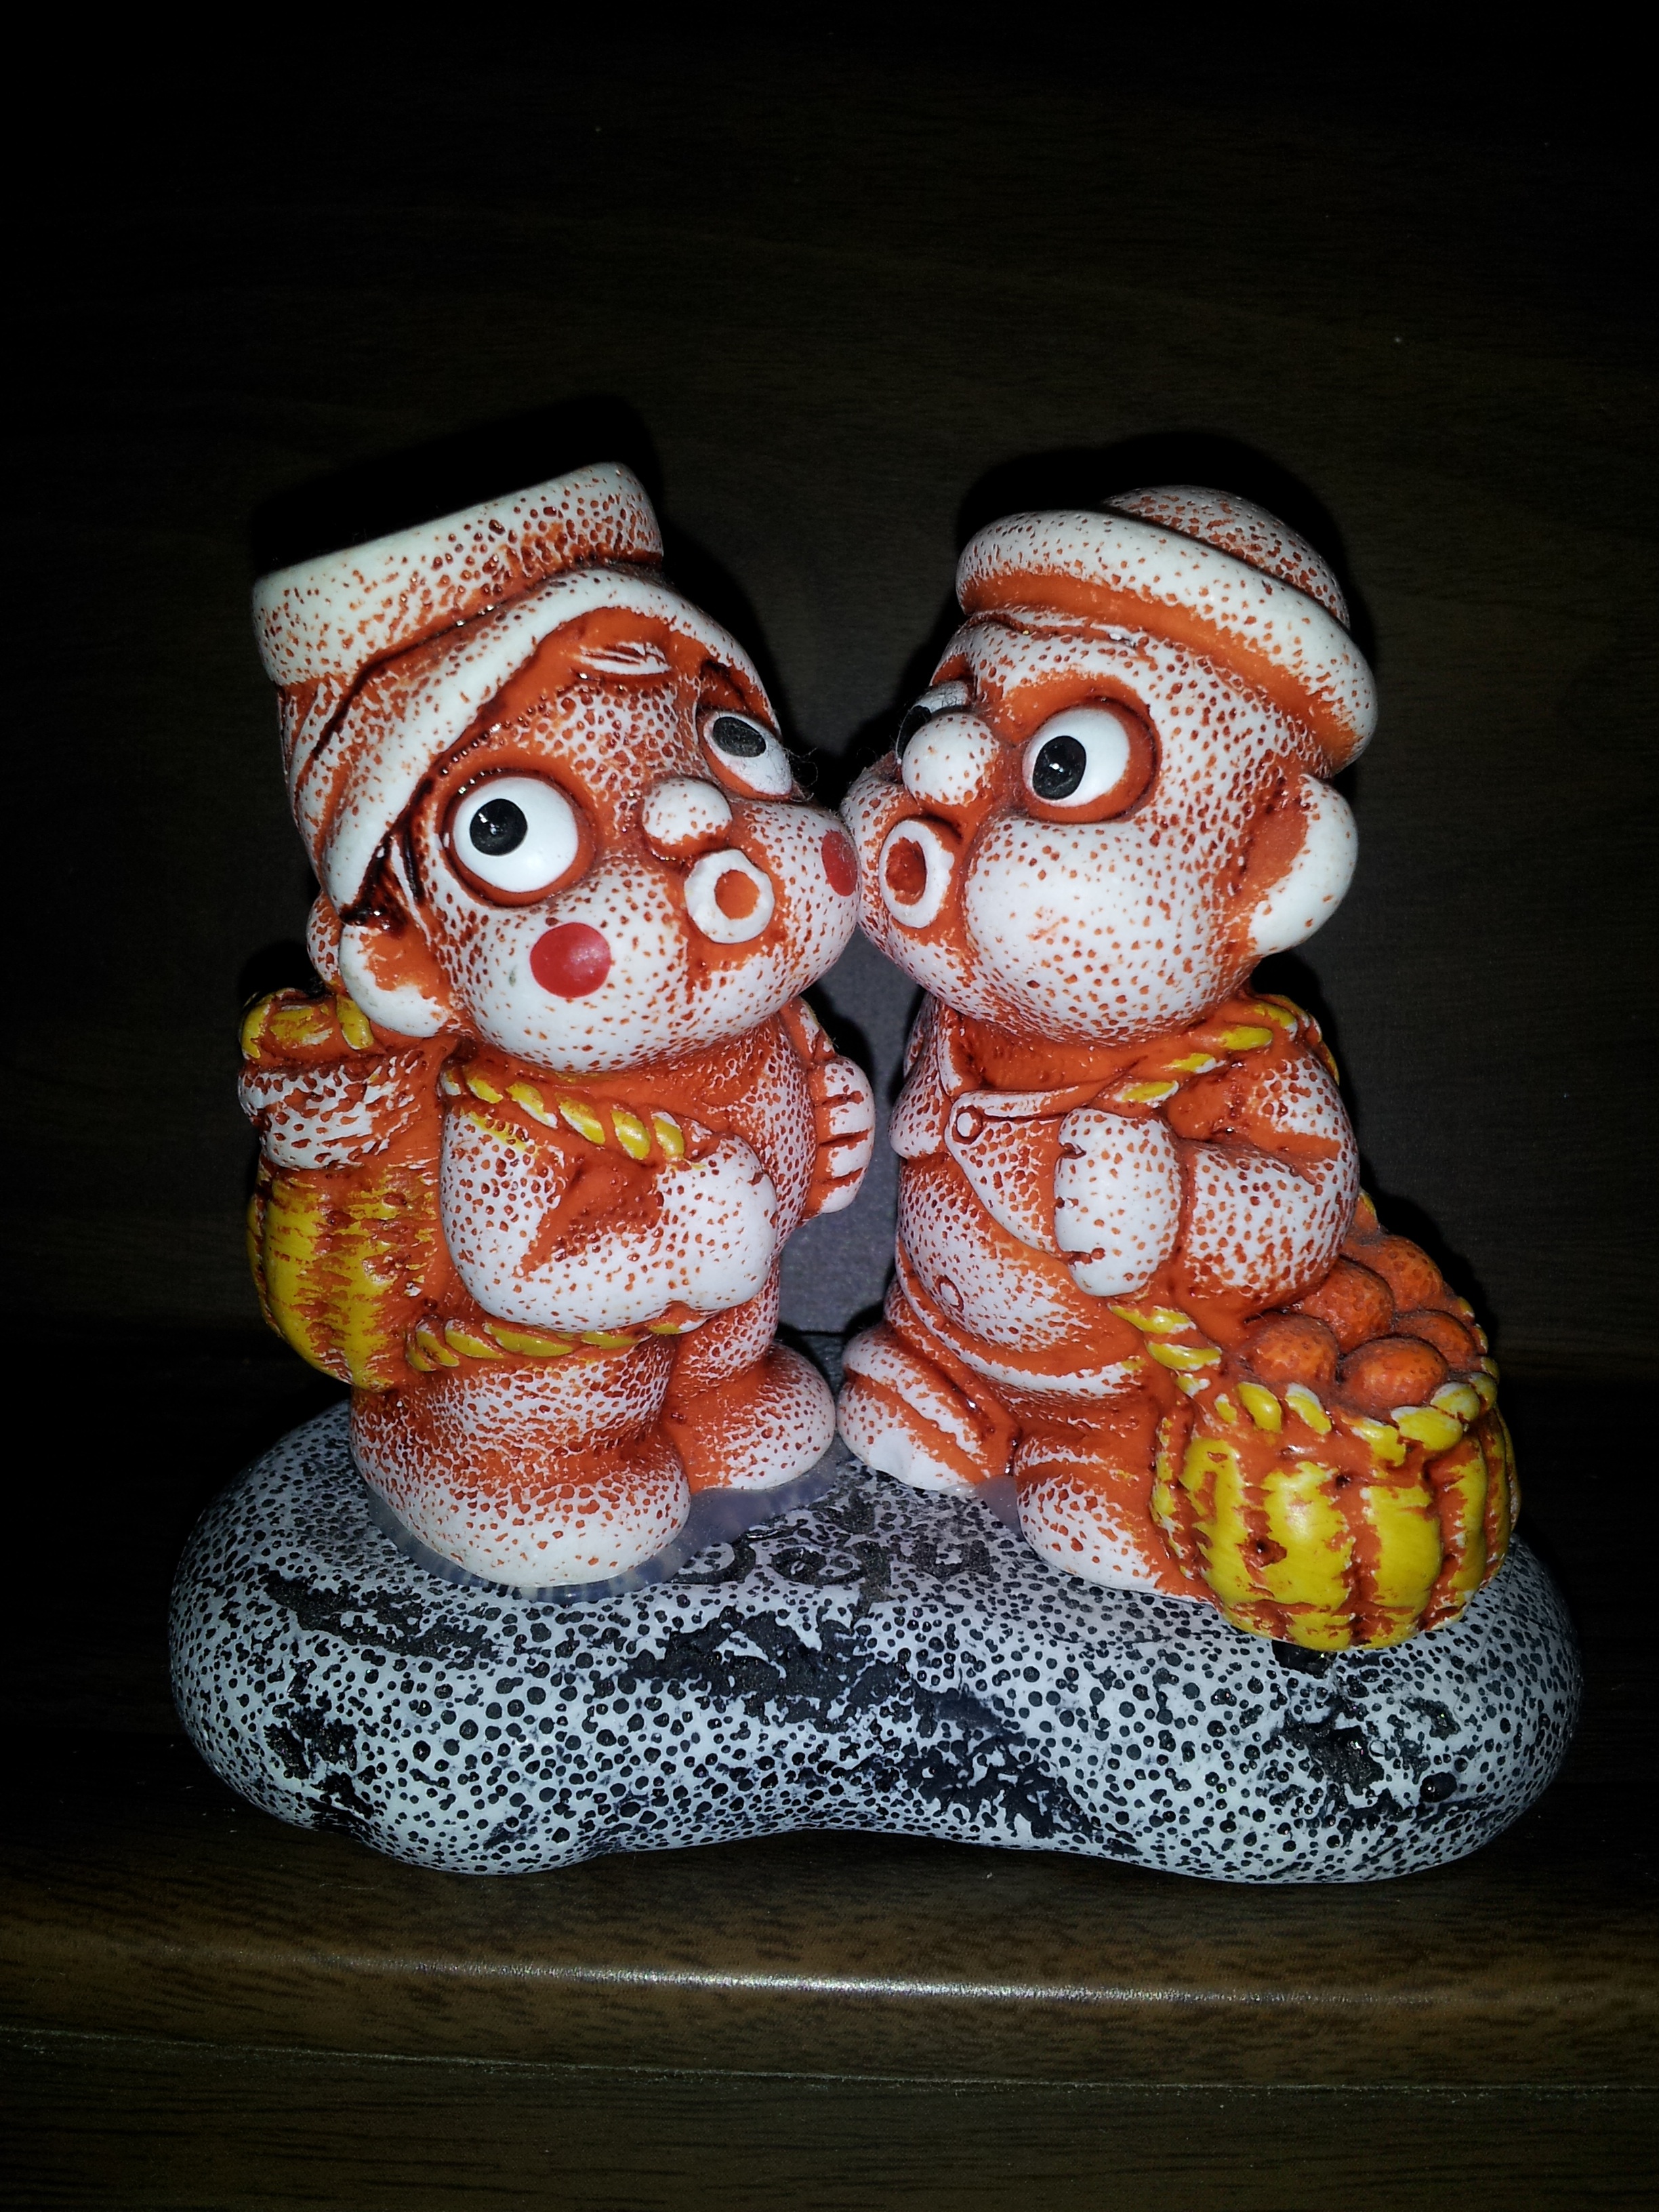
statue, toy, bride and groom, art, carving, jeju island, hareubang